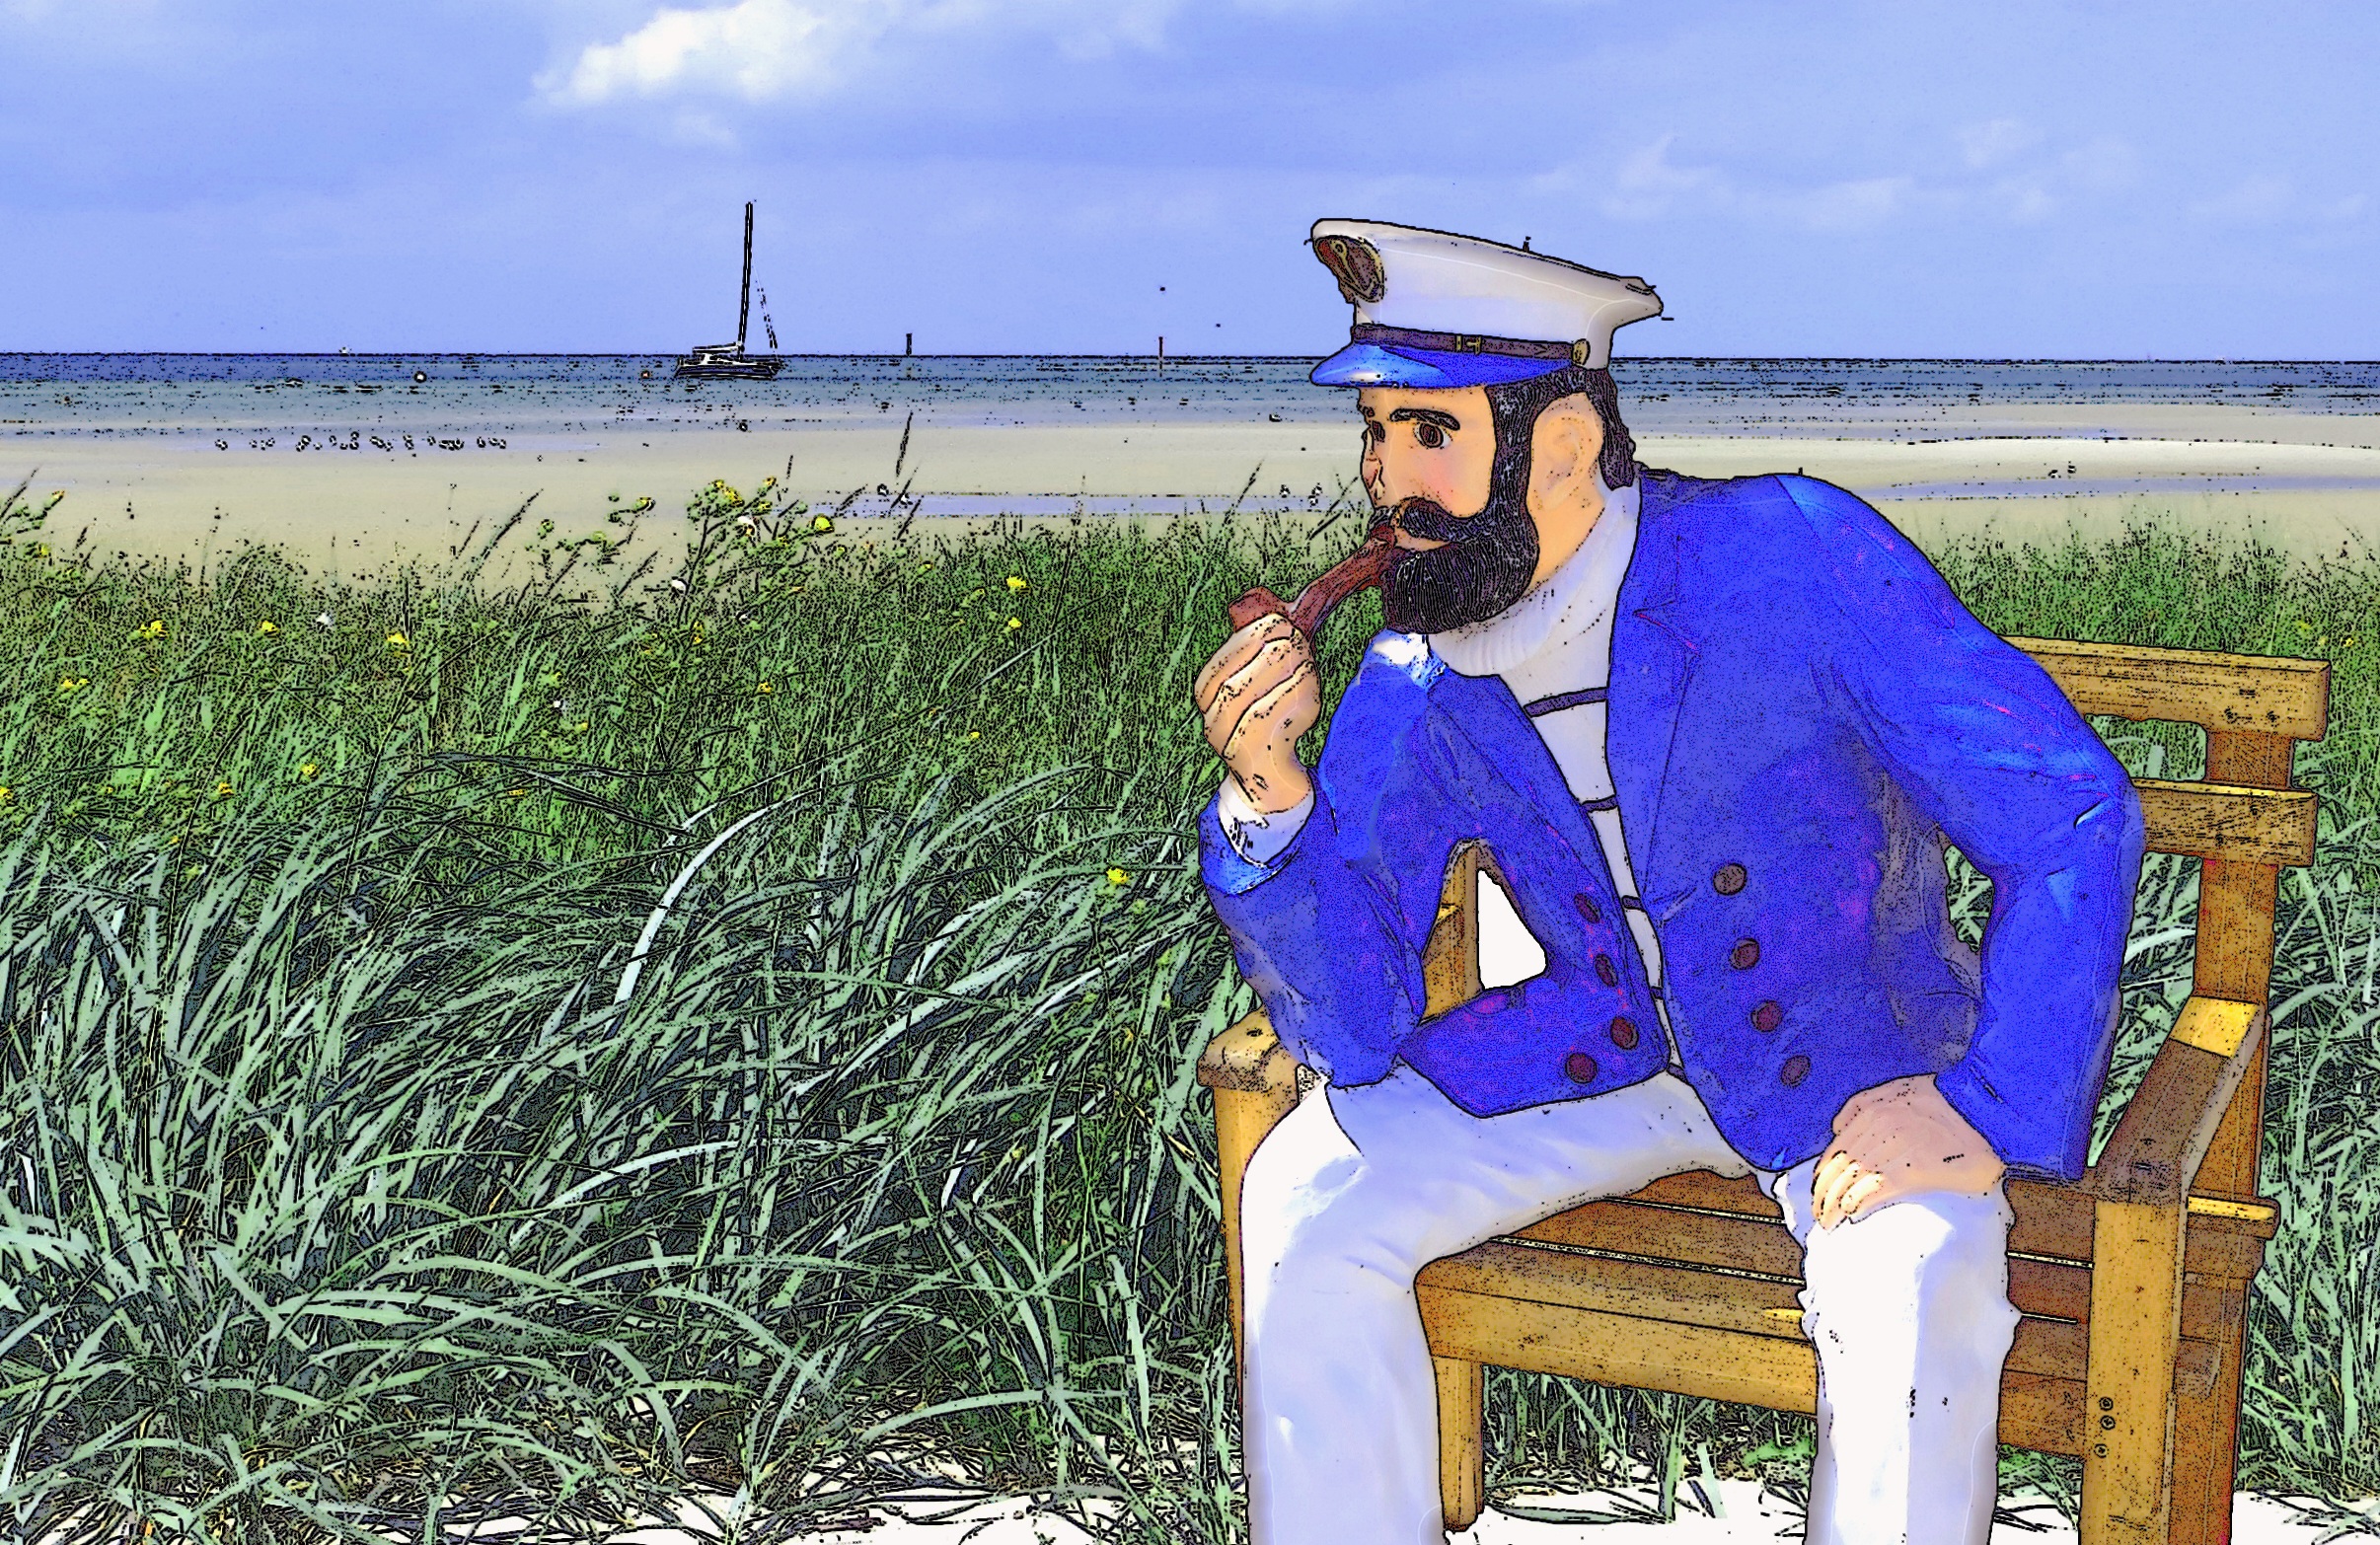
beach, sea, grass, sand, dune, ship, crop, holiday, agriculture, bank, holidays, filter, sailor, idyll, longing, skipper, baltic sea, recovery, by the sea, photo filter